Skrebtsov island

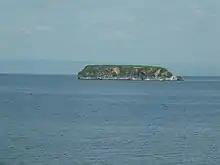
Skrebtsova Island

Skrebtsova Island, popularly known as Kovrizhka ("honey-cake"), is an island in the Amur Bay, Sea of Japan, 2 km north-west of the coast of Vladivostok. Named in 1863 in honor of M. L. Skrebtsova who participated in hydrographic research of Peter the Great.